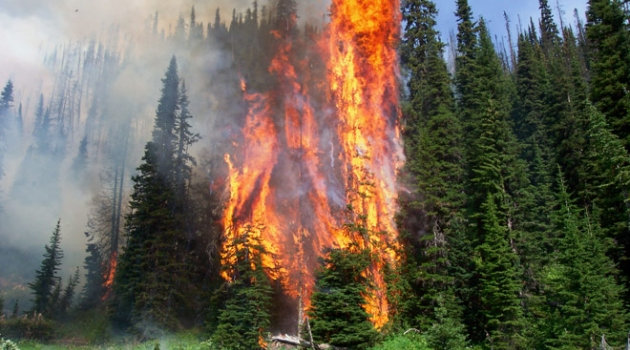
Fire: yes
Smoke: yes